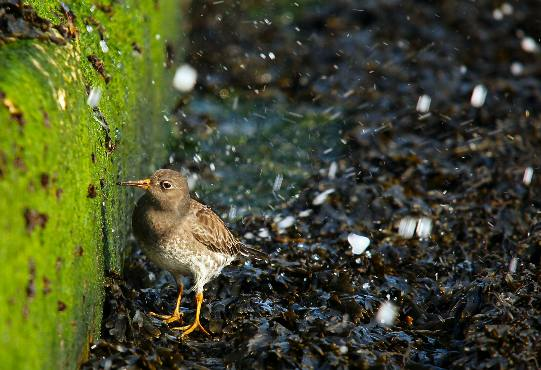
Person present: No